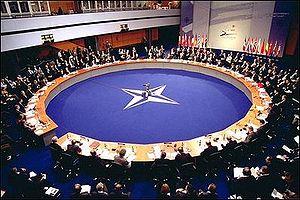
Sommet de l'OTAN à Prague (2002).
Un sommet de l'Organisation du traité de l'Atlantique nord est un sommet réunissant les chefs d'État ou de gouvernement des pays signataires du traité de l'Atlantique nord et membres de l'Otan, pour évaluer et mettre à jour la stratégie de l'alliance.
L’Organisation du traité de l'Atlantique nord est l'organisation politico-militaire mise en place par les pays signataires du traité de l'Atlantique nord afin de pouvoir remplir leurs obligations de sécurité et de défense collectives. Elle est le plus souvent désignée par son acronyme OTAN mais aussi fréquemment nommée l’Alliance atlantique ou l'Alliance nord atlantique, plus rarement l’Alliance euro-atlantique ou l’Alliance transatlantique, ou parfois, encore plus brièvement, simplement l’Alliance.
La Turquie, en forme longue la république de Turquie, en turc : Türkiye et Türkiye Cumhuriyeti, est un pays transcontinental situé aux confins de l'Asie et de l'Europe. Elle a des frontières avec la Grèce et la Bulgarie à l'ouest-nord-ouest, la Géorgie et l'Arménie à l'est-nord-est, l'Azerbaïdjan et l'Iran à l'est, l'Irak et la Syrie à l'est-sud-est. Il s'agit d'une république à régime présidentiel dont la langue officielle est le turc. Sa capitale officielle est Ankara depuis le 13 octobre 1923. La Turquie est bordée au nord par la mer Noire, à l'ouest par la mer Égée et au sud-ouest par la partie orientale de la mer Méditerranée : le bassin Levantin. La Thrace orientale et l'Anatolie sont séparées par la mer de Marmara.